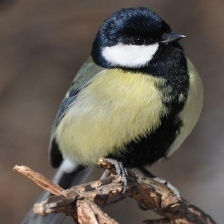
Species: PARUS MAJOR
Scientific name: PARUS MAJOR
ImageNet parent category: chickadee